Babai Abbai

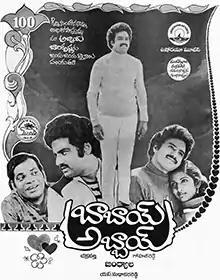
Theatrical release poster

Babai Abbai is a 1985 Indian Telugu-language comedy film written and directed by Jandhyala. The film stars Nandamuri Balakrishna and Anitha Reddy, with Suthi Veerabhadra Rao and Suthi Velu in key roles. The film features music composed by Chakravarthy.